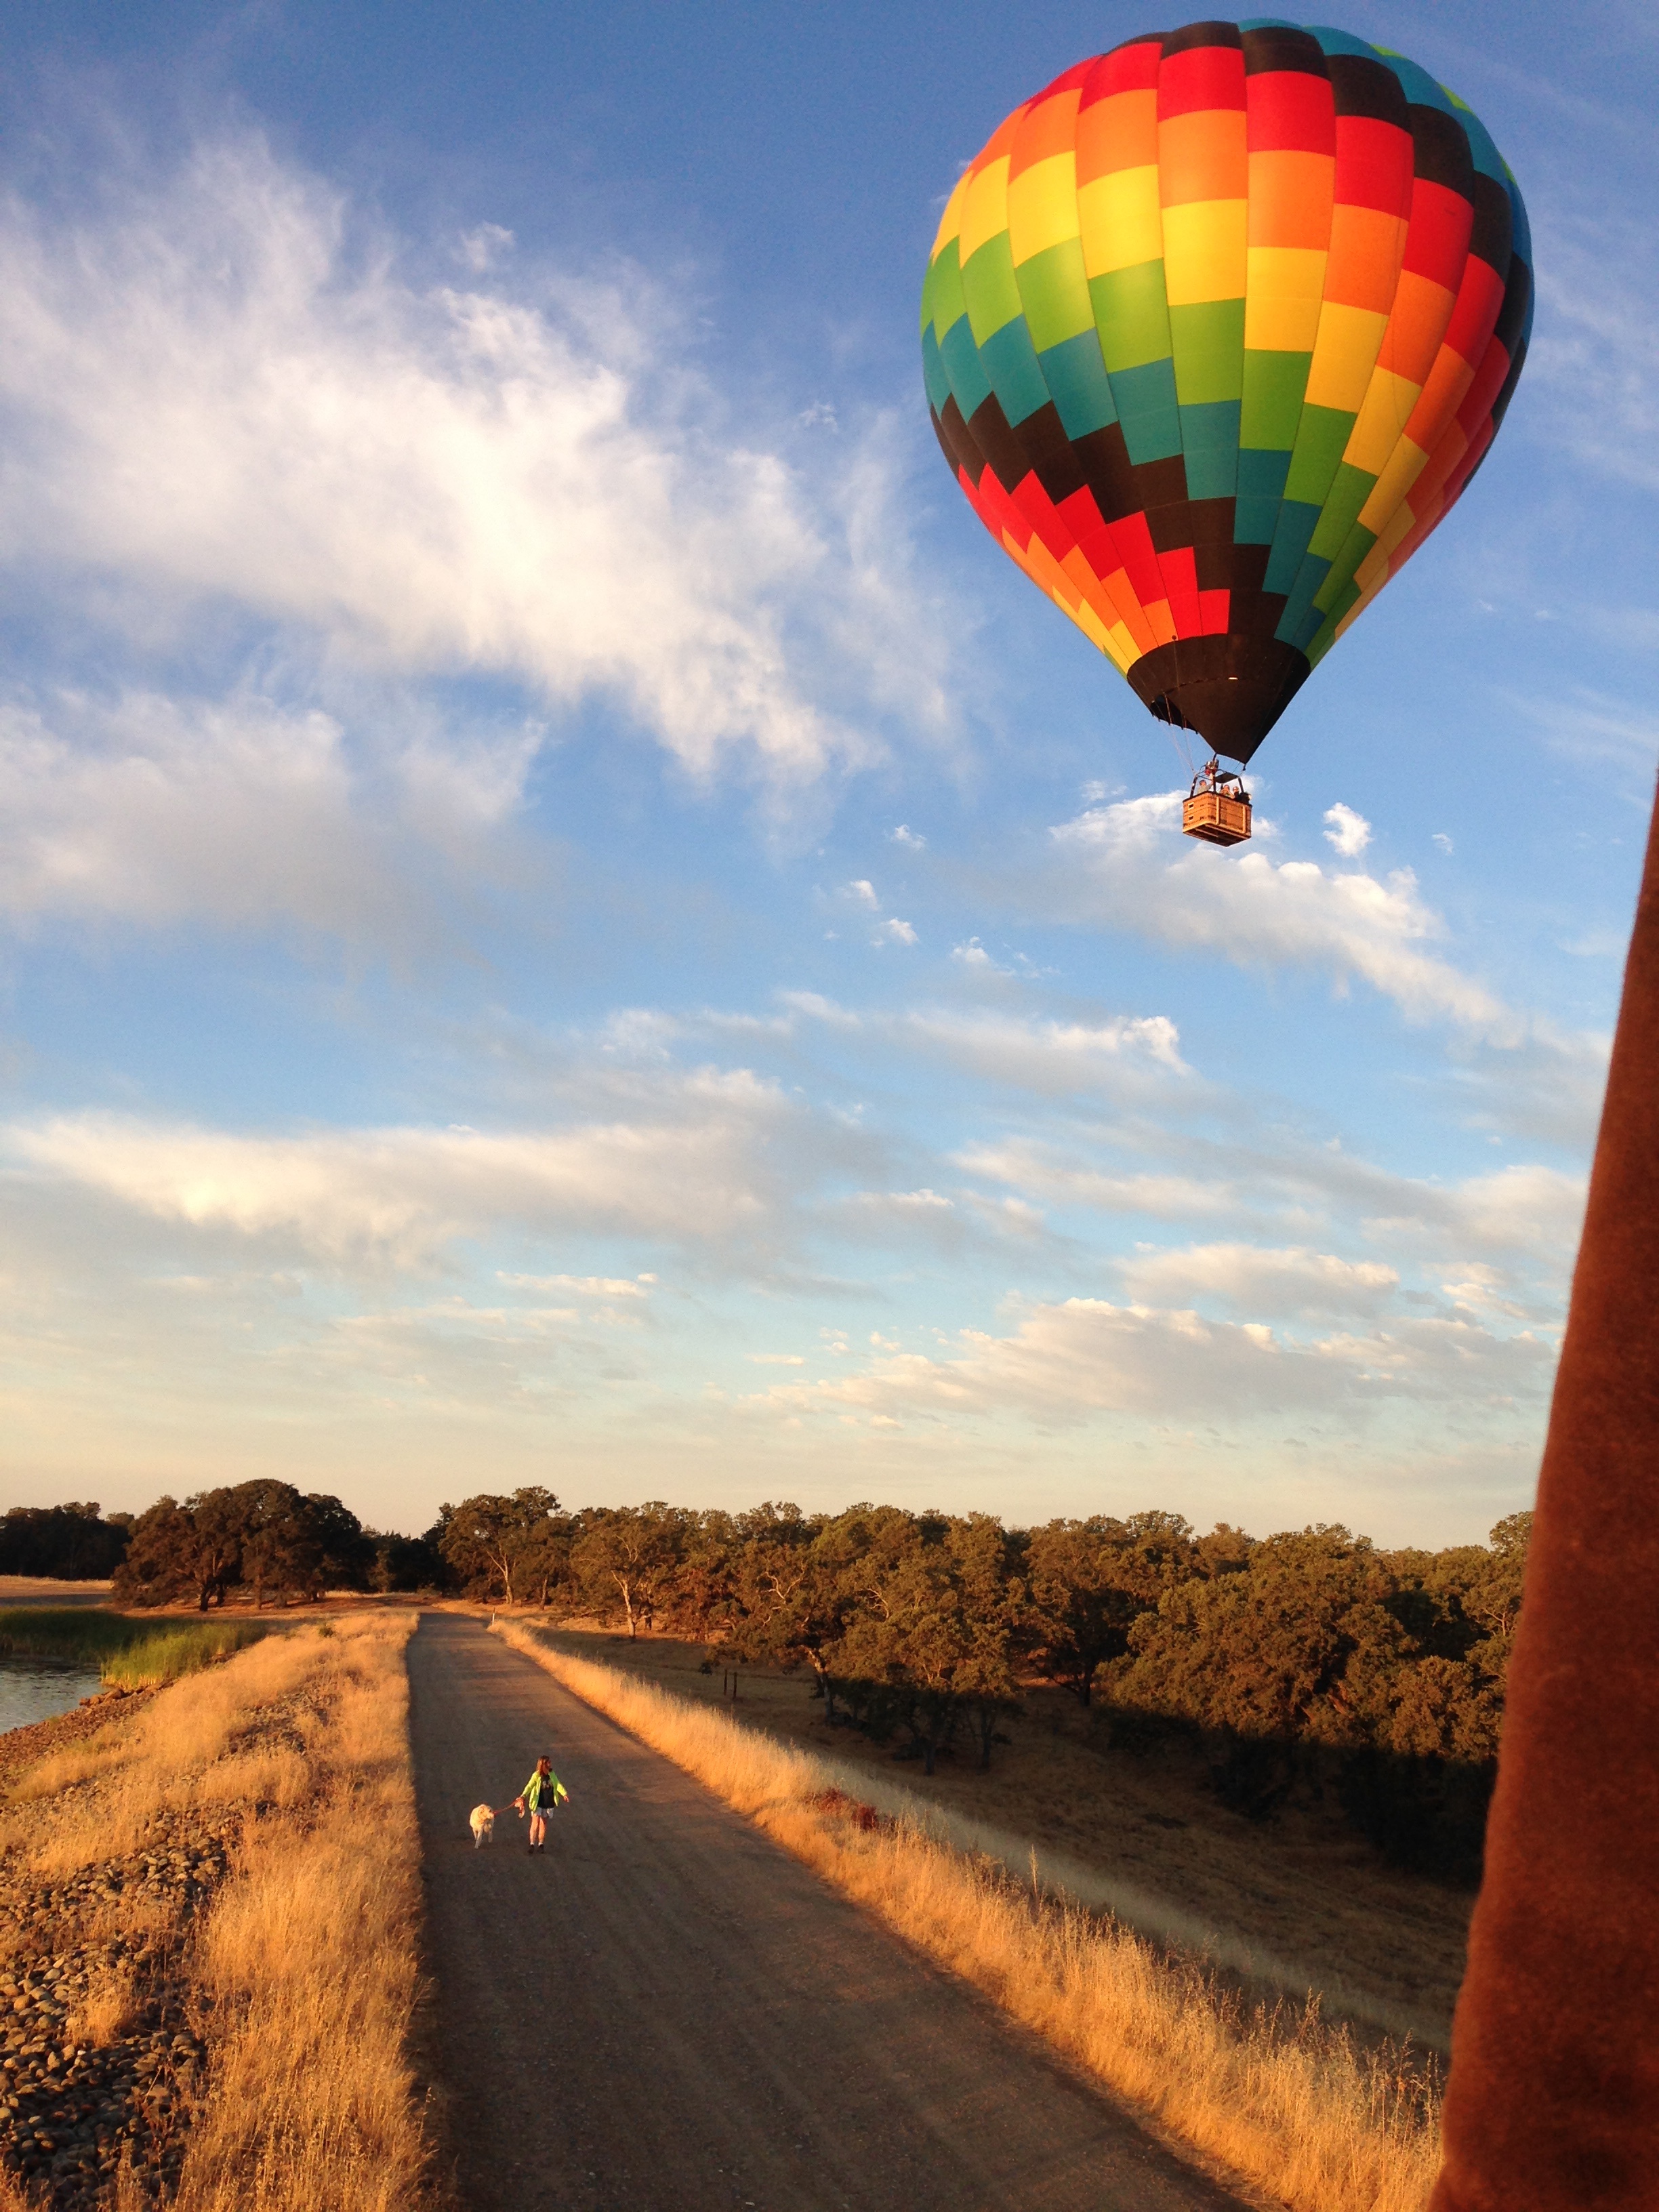
sky, sunset, hot air balloon, aircraft, vehicle, flight, hot air ballooning, atmosphere of earth